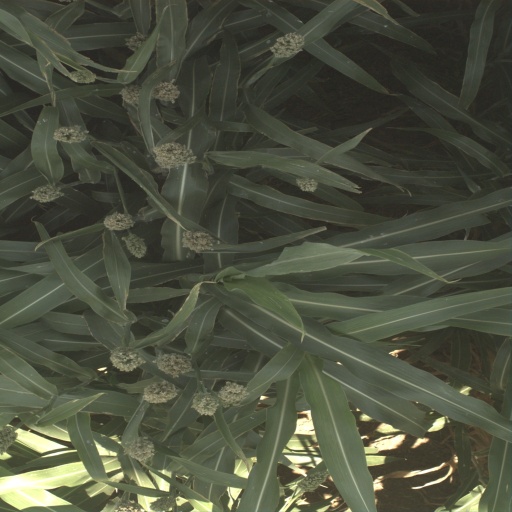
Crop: sorghum